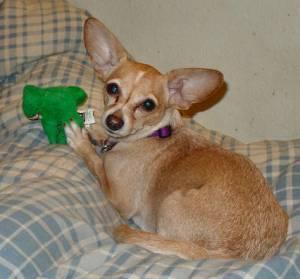
chihuahua